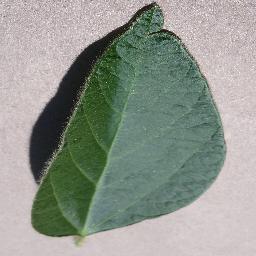
Label: Soybean___healthy